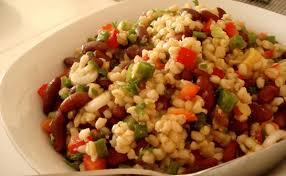
Yemek: kuru_fasulye